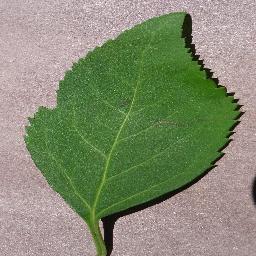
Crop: cherry
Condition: (including_sour)_healthy